Shadkala Govinda Marar

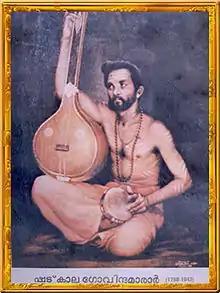
Portrait of Shadkala Govinda Marar by Raja Ravi Varma

Govinda Marar was born in 1798 at Ramamangalam, a village in Ernakulam district,Kerala. His parents belonged to the community of Marars who performed the traditional singing in the temples of Kerala. He took to singing from a very early age. He received his musical lessons from Haripad Ramaswamy Bhagavathar.